Santa Maria del Popolo

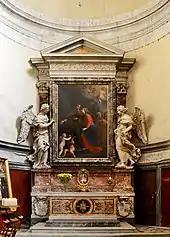
The Altar of the Visitation in the right transept

The church of Santa Maria del Popolo is a Renaissance basilica with a nave and two aisles, and a transept with a central dome. The nave and the aisles have four bays, and they are covered with cross-vaults. There are four piers on each side that support the arches separating the nave from the aisles. Each pillar has four travertine semi-columns, three of them supporting the arches and the vault of the aisles while the taller fourth supports the nave vaults. The semi-columns have Corintianesque capitals with a palmette ornament between the scrolls. There are subtle differences between the capitals in the type of the palmette and the fleuron. Unlike the column shafts, the capitals are still coated with plaster.